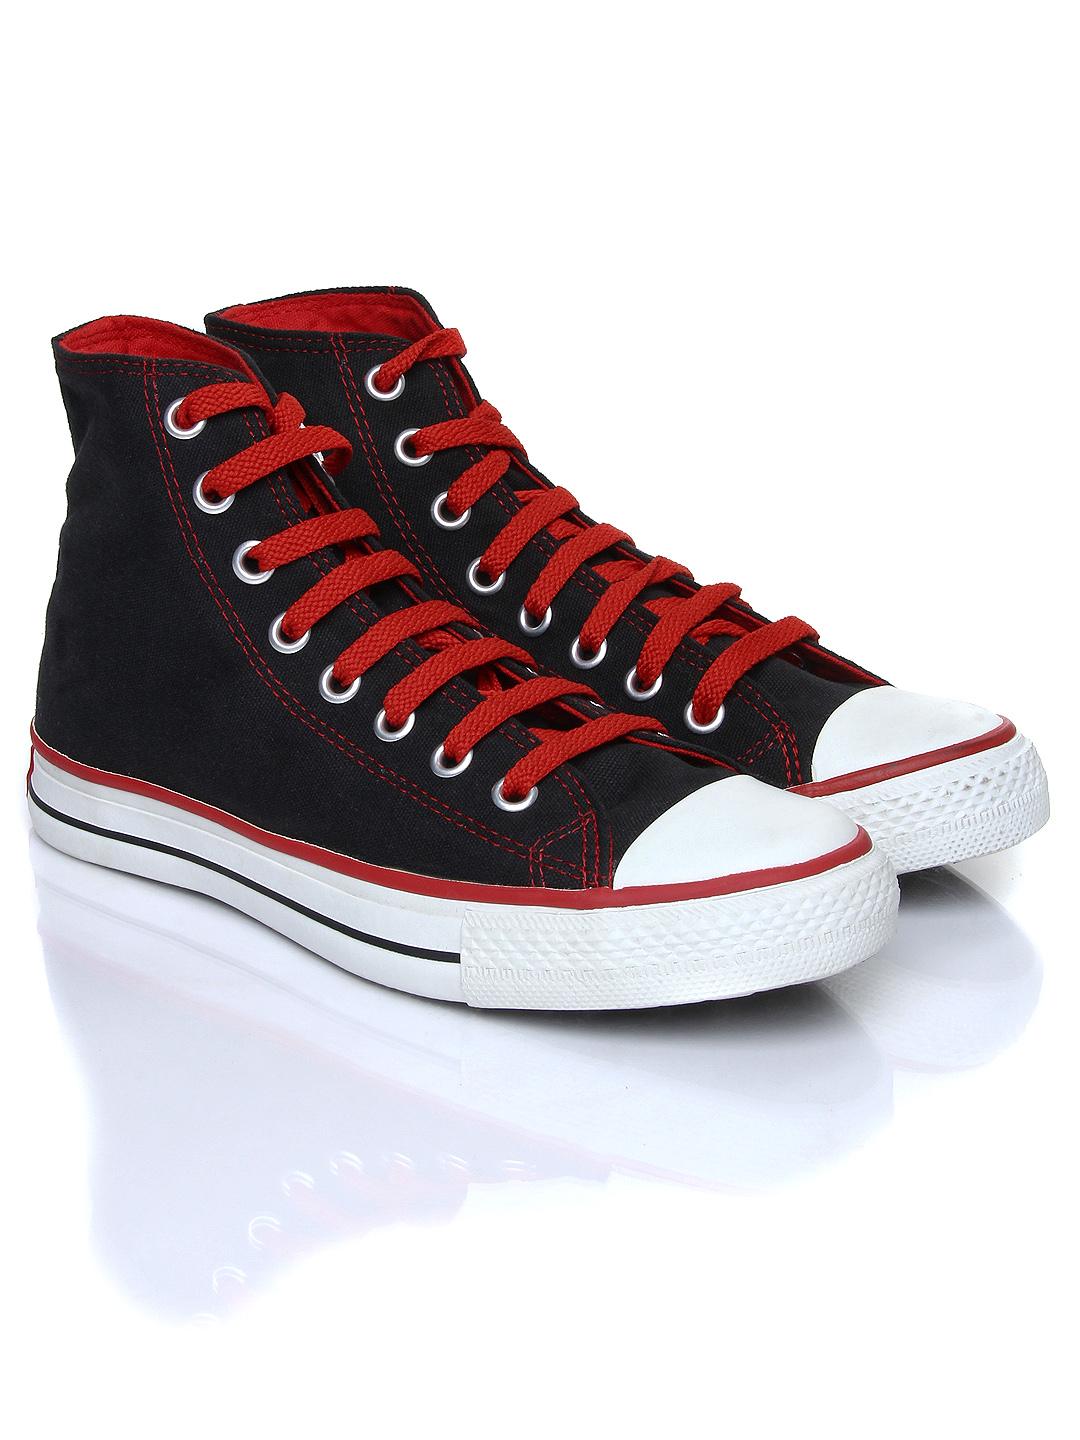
Converse Men Black & Red Shoes
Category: Footwear / Shoes / Casual Shoes
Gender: Men
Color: Black
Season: Spring 2014
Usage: Casual